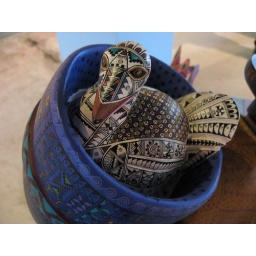
a bird in the pot